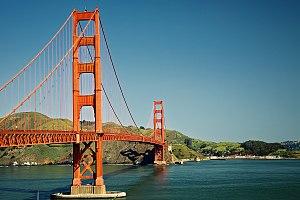
L'orange est un champ chromatique de couleurs vives qui, sur le cercle chromatique, prennent place entre le rouge et le jaune.
Le pont du Golden Gate est un pont suspendu américain situé dans l'État de Californie, traversant le Golden Gate, détroit par lequel la baie de San Francisco débouche dans l’océan Pacifique. Il permet ainsi de relier la ville de San Francisco, située à la pointe nord de la péninsule de San Francisco, à la ville de Sausalito, située à la pointe sud de la péninsule du comté de Marin. Financée par la Work Projects Administration, sa construction, qui se heurte à de nombreuses difficultés, débute en 1933 et s’étale sur une durée de quatre ans, pour s’achever en 1937.